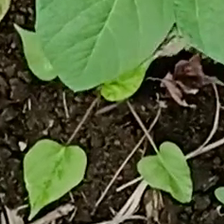
Weed species: Obscure_morning _glory(Ipomoea obscura)